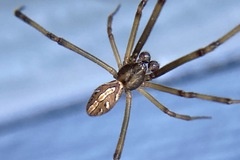
Species: Lactrodectus_hesperus